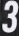
Number: 3